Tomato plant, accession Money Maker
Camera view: horizontal (90 deg, fisheye); turntable rotation: 60 degrees
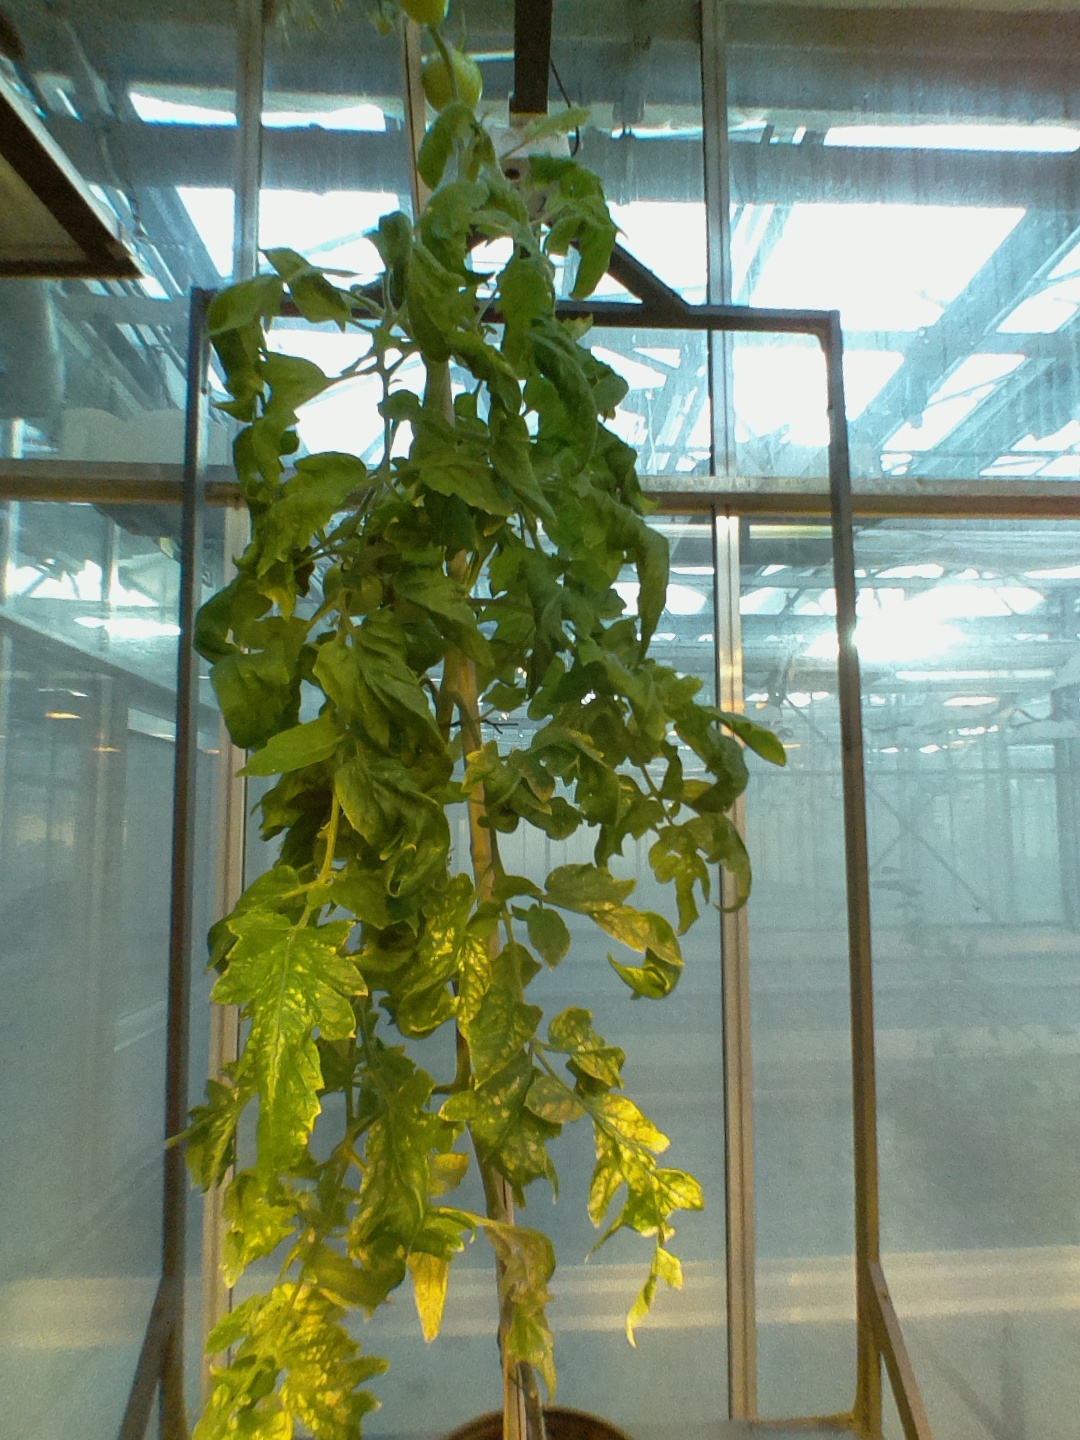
BBCH growth stage 79: 90% -100% of final fruit size